Arizona Colt Returns

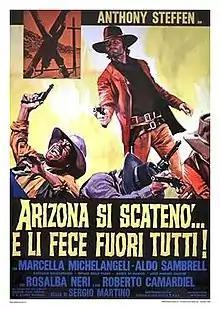
Italian theatrical release poster

Arizona Colt Returns, also known as Arizona is a 1970 Spaghetti Western film directed by Sergio Martino and starring Anthony Steffen. The feature film debut of Martino after a series of documentary films, it is the sequel of "Arizona Colt", with Steffen replacing Giuliano Gemma in the title role and with only Roberto Camardiel reprising his role from the previous film.